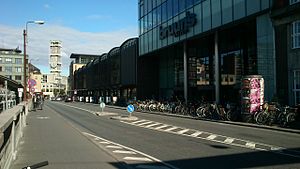
Bruuns Bro
Bruuns Bro med udsigt til Rådhuset
Indgangspartiet til Bruun's Galleri fra Bruunsgade. Bruun's Arkade fortsætter langs Bruuns Gade til det gule Banegårdshus.
Bruuns Bro i Aarhus er en vejbro der forbinder Banegårdspladsen med bydelen Frederiksbjerg på den sydlige side af Banegraven. Baneterrænet ligger nedenfor på broens vestre side, mens Aarhus Hovedbanegård ligger overdækket på den østre side med Bruuns Galleri i gadeniveau. Bruuns Bro er en del af M.P. Bruuns Gade, og er således ikke en selvstændig postadresse. Den 24. marts 1875 indeholdt Aarhus Stiftstidende en begejstret omtale af en ny bro, der var ved at blive opført over baneterrænet umiddelbart vest for banegården til den dengang nye bydel Frederiksbjerg. Broen, som blev døbt Banegårdsbroen, skulle senere blive kendt som Bruuns Bro.